Antoni Oleszczyński

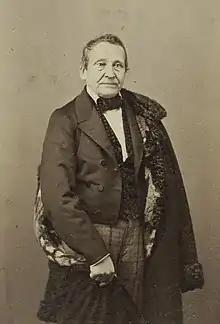
Antoni Oleszczyński, 1863

Antoni Oleszczyński (16 January 1794, Krasnystaw - 28 February 1879, Paris) was a Polish graphic artist and copperplate engraver.